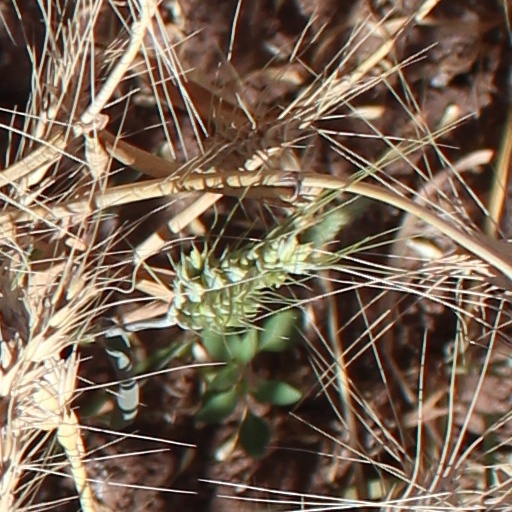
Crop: wheat